Lac La Biche-St. Paul-Two Hills

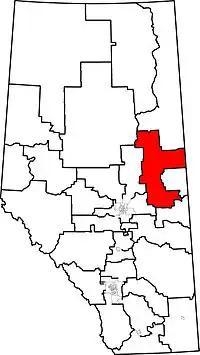
2010 boundaries

Lac La Biche-St. Paul-Two Hills was a provincial electoral district in Alberta, Canada, mandated to return a single member to the Legislative Assembly of Alberta using first-past-the-post balloting from 2012 to 2019. The district was created in the 2010 boundary redistribution, and was first contested in the 2012 election. It was last contested in the 2015 election, when it returned Dave Hanson of the Wildrose Party.